Dana Mohler-Faria

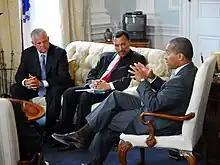
L-R: Businessman Joseph M. Tucci, Mohler-Fairi, and Governor Deval Patrick in 2007

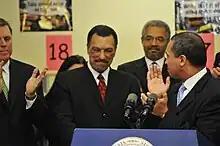
Mohler-Faira (center) in 2008 with Governor Deval Patrick (far right) and other officials

From 1975 to 1984, Mohler-Faria was Director of Financial Aid and the SACHEM Outreach Program at Cape Cod Community College. Following that post, he served as Assistant Dean of Administrative Services at Bristol Community College until 1987, and then in various leadership positions at Mount Wachusett Community College until 1991. In 1991 he began his association with Bridgewater State College, serving eleven years as the Vice President for Administration and Finance. In 2002, he succeeded Adrian Tinsley as President of Bridgewater State College. He stepped down at the end of the 2014-2015 academic year.